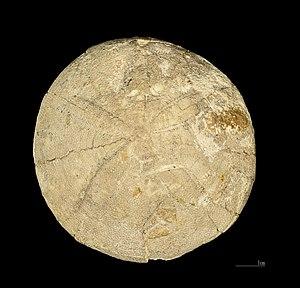
Neognathostomata est un super-ordre d'oursins irréguliers.
Les Echinolampadidae sont une famille d'oursins, de l'ordre des Echinolampadoida.